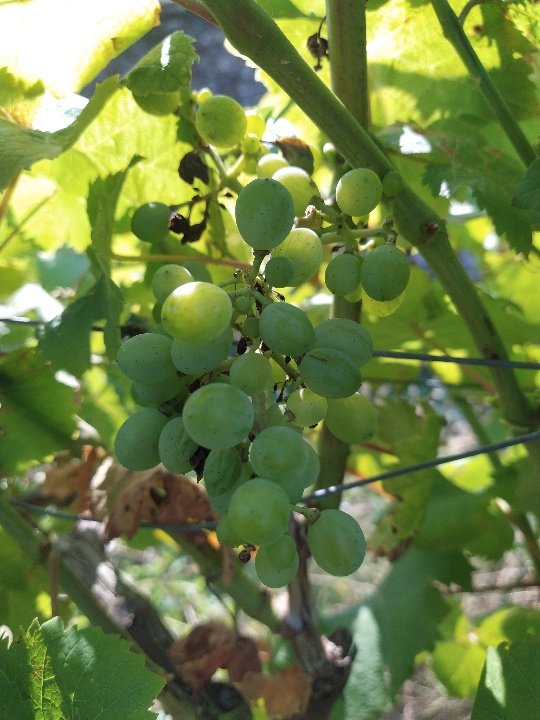
Berries visible: 41
Grape clusters: 2